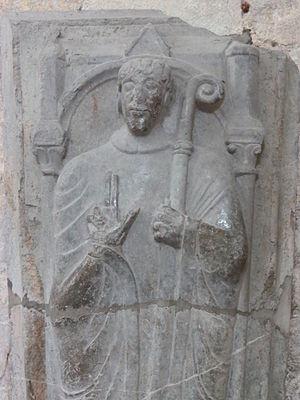
Détail du gisant de Jean Ier, évêque de Lisieux.
Jean est un évêque de Lisieux de la première moitié du XIIᵉ siècle.